Charles FitzRoy, 1st Baron Southampton

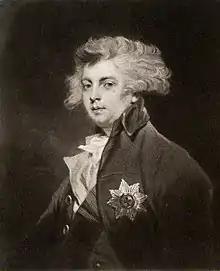

Now serving in the House of Lords, FitzRoy created the motion for the loyal address to the king at the opening of parliament in 1781, and in 1782 returned to his military roots when Sackville, now known as Germain, was created Viscount Sackville. This was not a popular decision, and on 18 February Lord Carmarthen moved to protest against it, arguing that Germain's court martialling should disqualify him from becoming a peer. In the subsequent debate Germain argued that his court martial had been politically motivated, but FitzRoy intervened to disagree, saying that it had not been "animated by a factious spirit". Carmarthen made two attempts to stop Sackville being accepted into the Lords but failed in both.